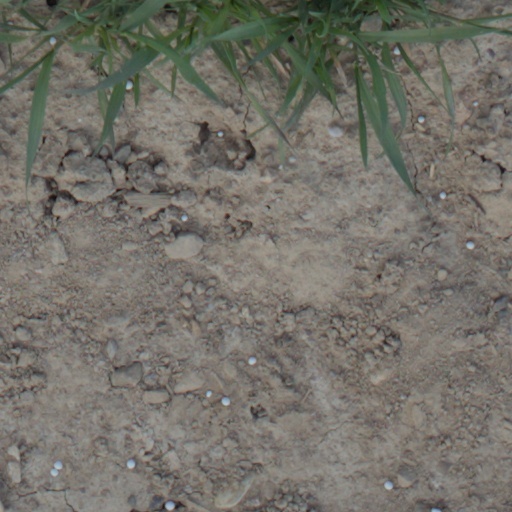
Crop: wheat